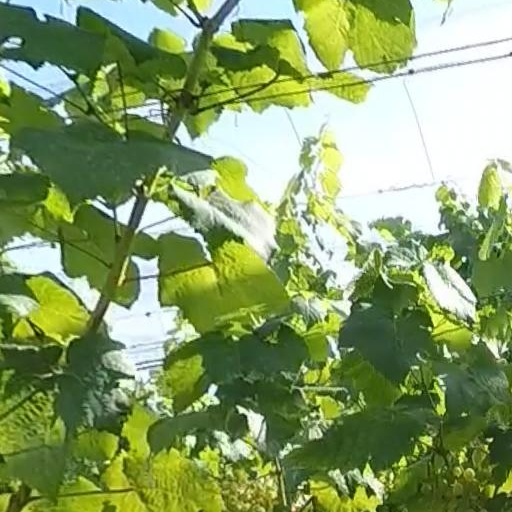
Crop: grape